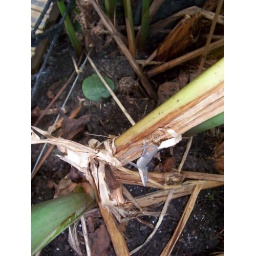
In the hot house on a banna plant a little gekko hidding from the crowds in Edan. Summer 2004